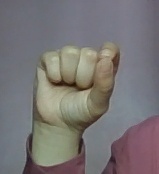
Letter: fa